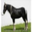
Label: horse